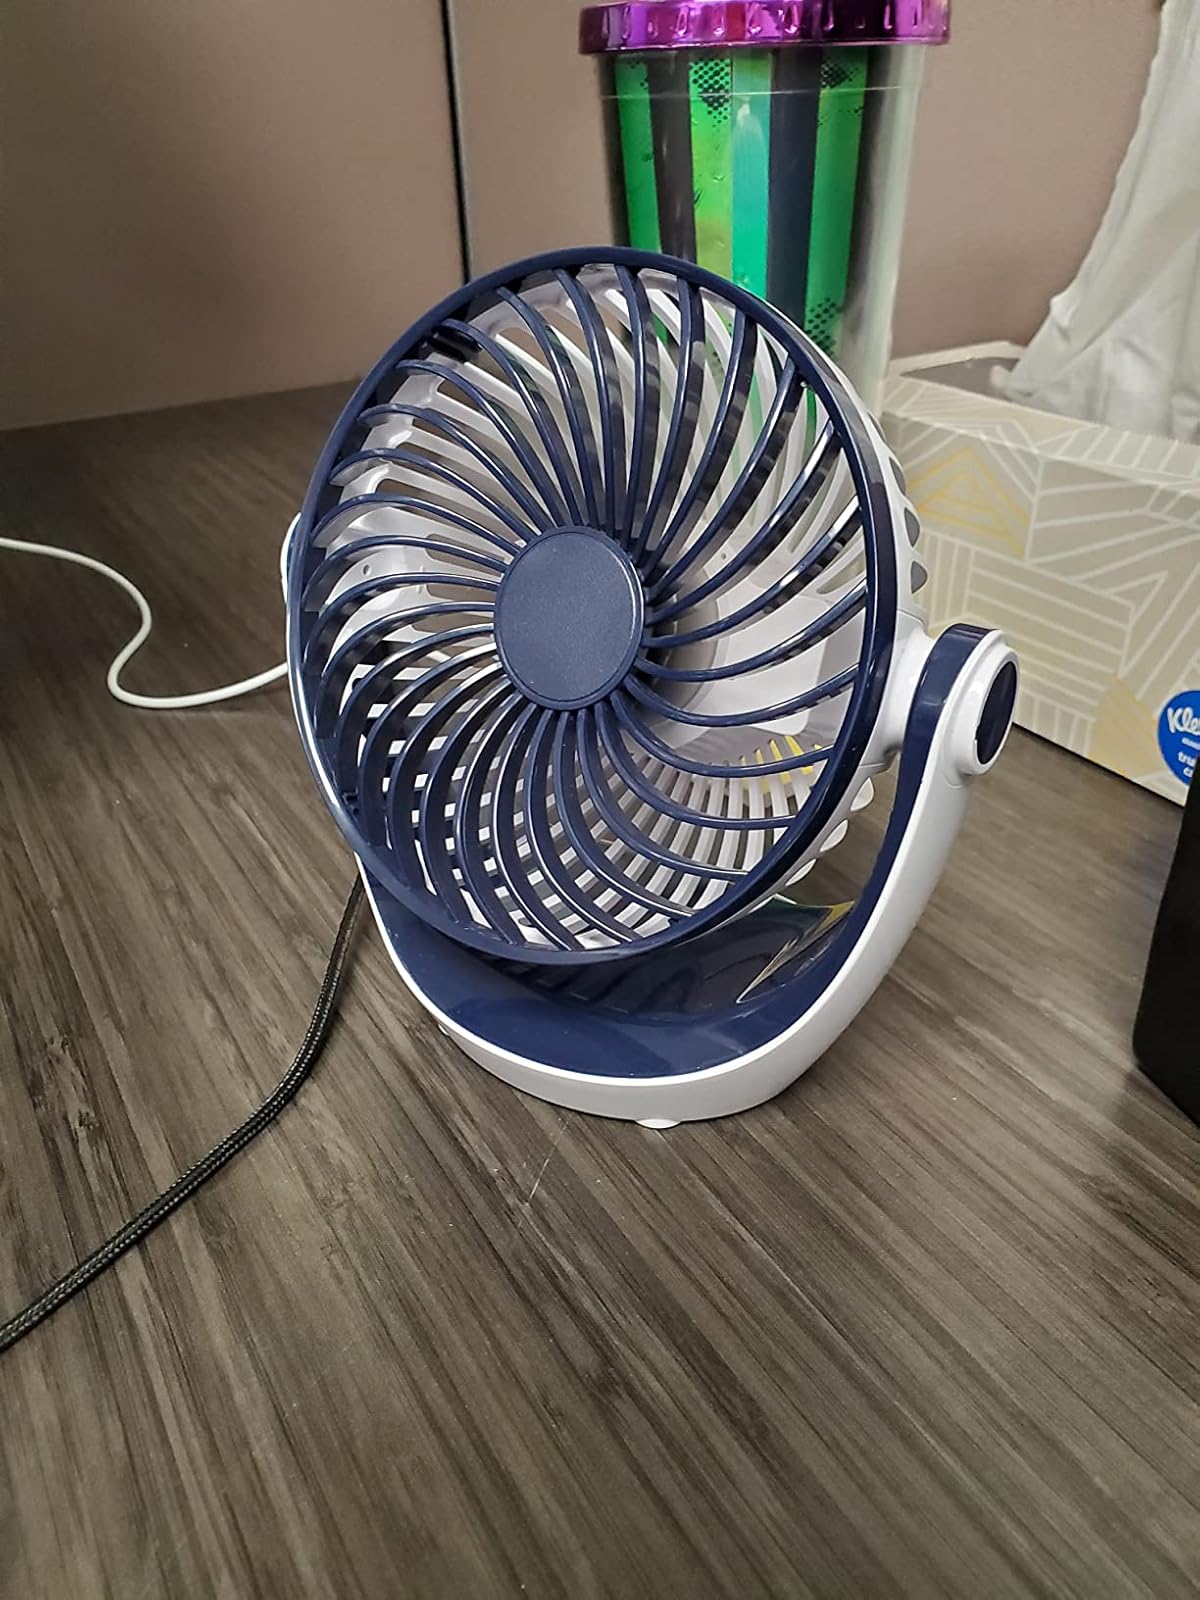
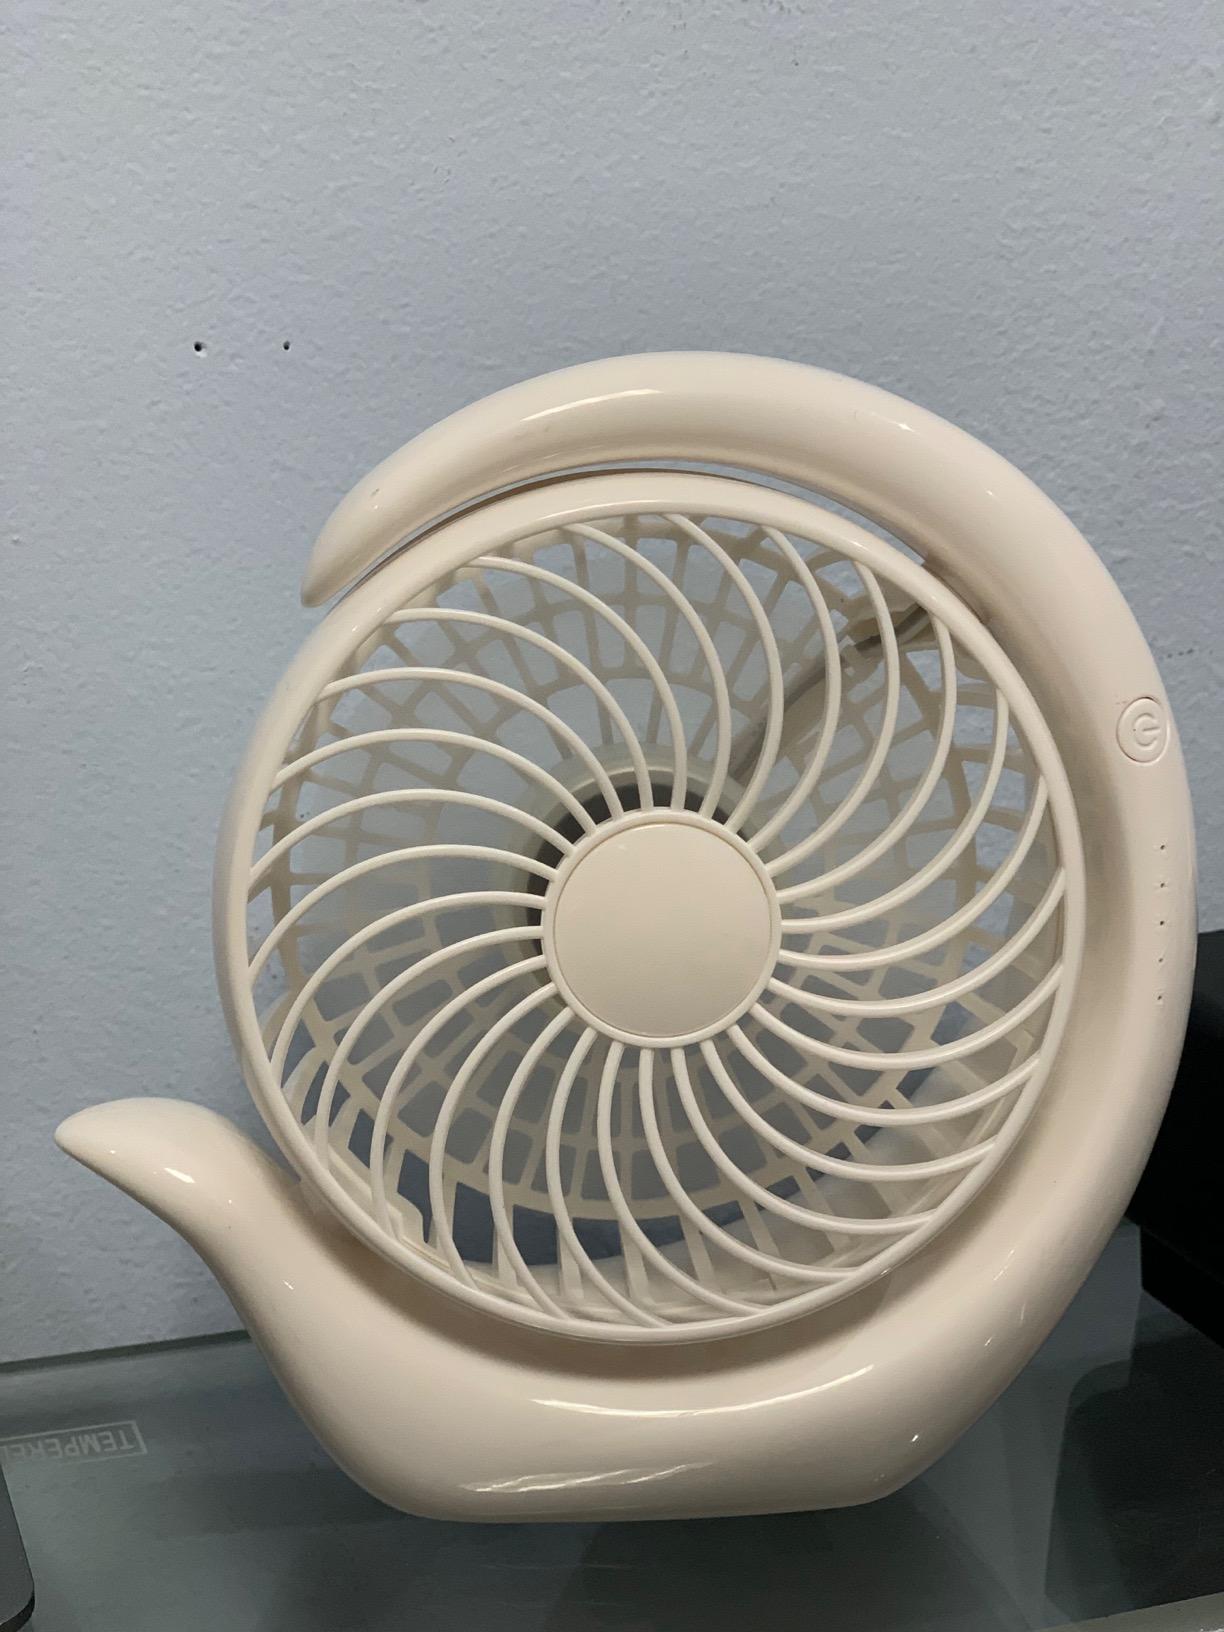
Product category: fan
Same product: no